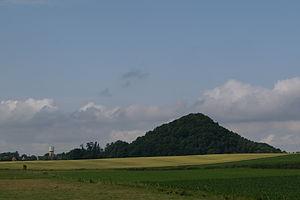
Le terril n°12 de Noirchain
Le Borinage est une région belge située en Région wallonne dans la province de Hainaut, à l'ouest et au sud-ouest de la ville de Mons, à l'extrémité ouest du sillon Sambre-et-Meuse. C'est un ancien site minier de grande importance au XIXᵉ siècle et au début du XXᵉ siècle. L'exploitation de charbonnages de taille considérable fit du Borinage un des berceaux de la révolution industrielle après l'Angleterre et une des régions les plus prospères d'Europe avant un déclin inéluctable qui amena le chômage et la misère. Aujourd'hui, le Borinage est une région économiquement sinistrée.
Noirchain est une section de la commune belge de Frameries, située en Région wallonne dans la province de Hainaut. Établi au pied d’un terril classé, le village s’insère dans un paysage vert vallonné et préservé. Aujourd’hui coupée en deux par la N 546, voie rapide reliant Frameries à Givry, la localité s’étend le long de cette route. L’habitat appartient principalement à la deuxième moitié du XIXᵉ siècle et au début du XXᵉ siècle. Le GR 412, dit sentier des terrils traverse la localité. La ducasse avec une « brocante » a lieu le premier week-end d'août.
Le parc naturel des Hauts-Pays est une aire protégée de Belgique située dans la Région wallonne. Il s'étend sur le territoire de 6 communes : Honnelles, Quiévrain, Dour, Colfontaine, Frameries et Quévy.